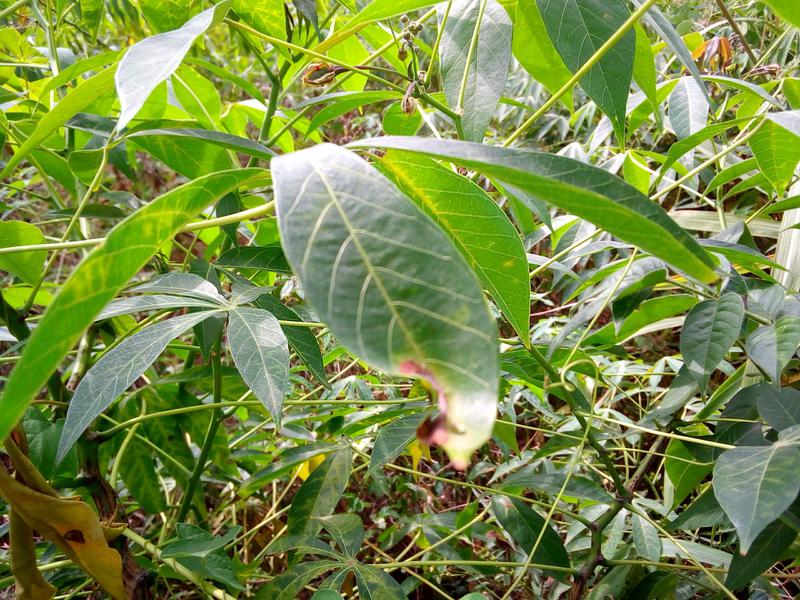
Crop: cassava
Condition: brown_streak_disease